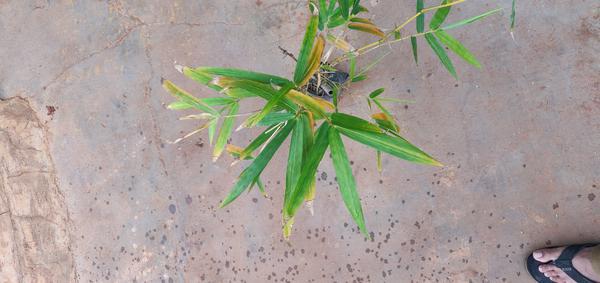
Plant: Bamboo